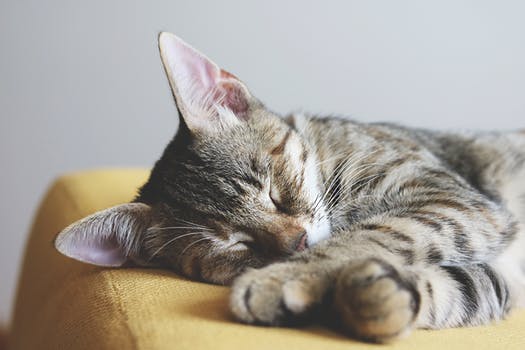
Label: No Watermark